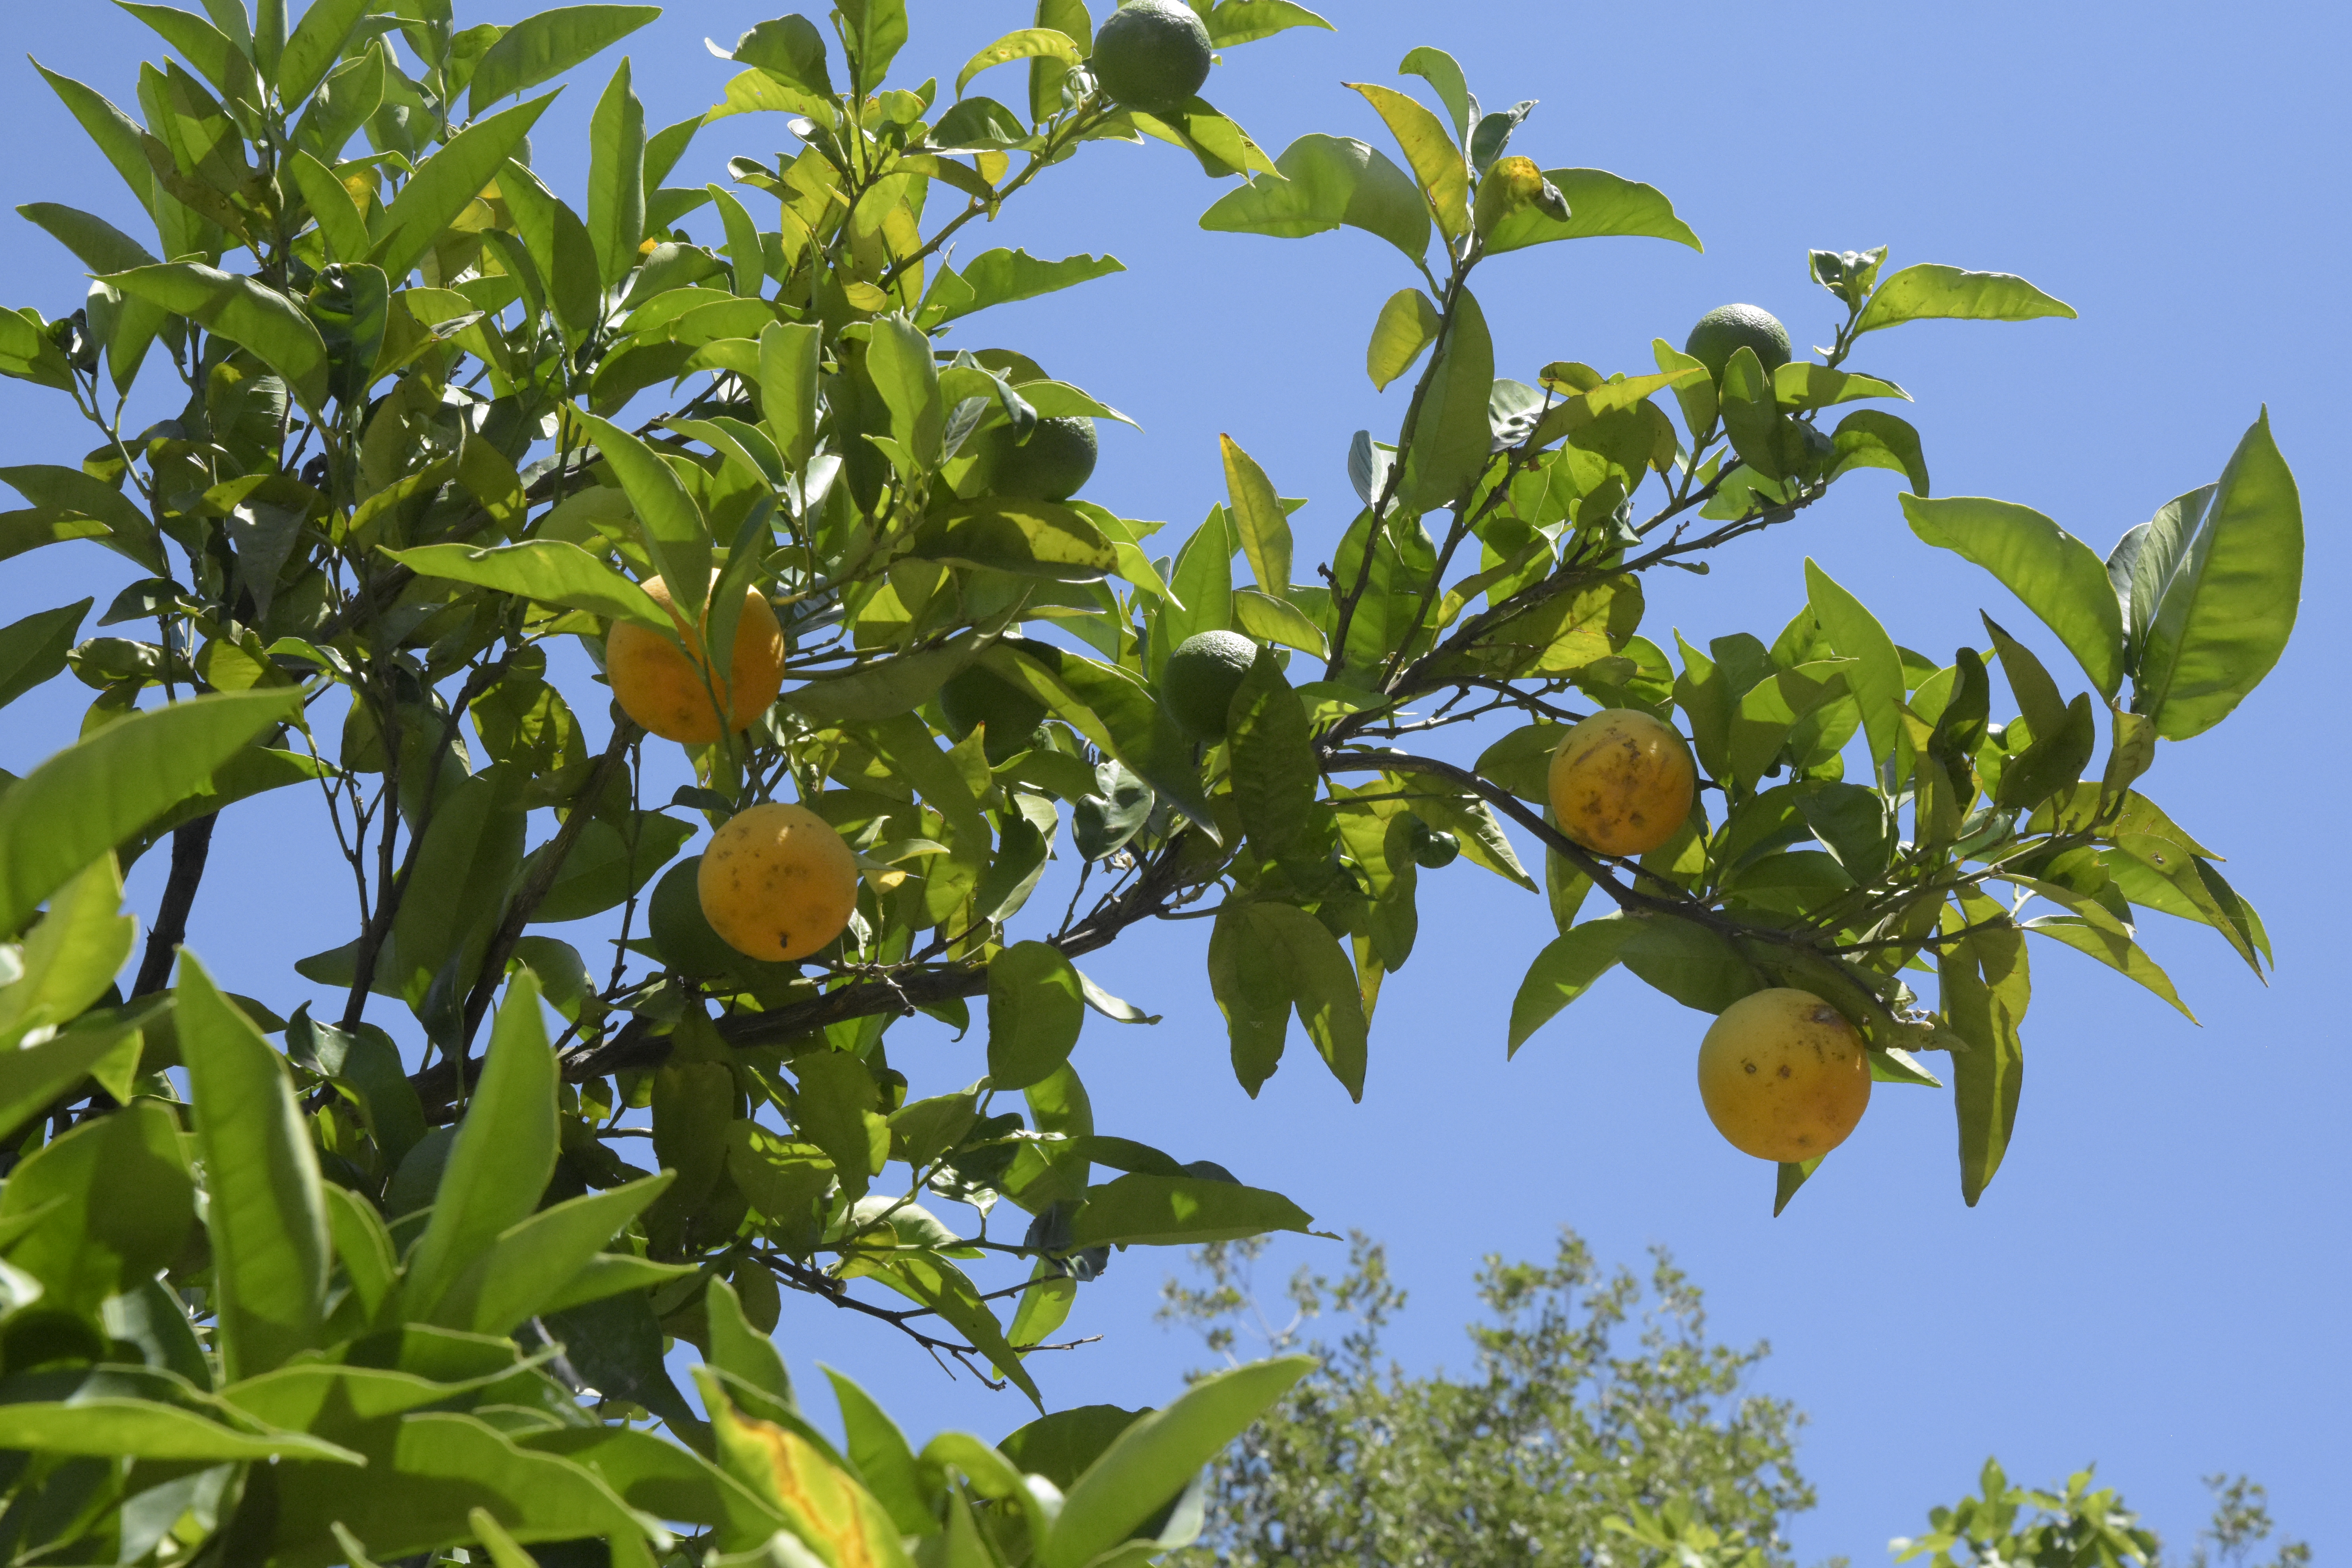
natural, sky, plant, tree, flowering plant, fruit tree, twig, citrus, produce, ebony trees and persimmons